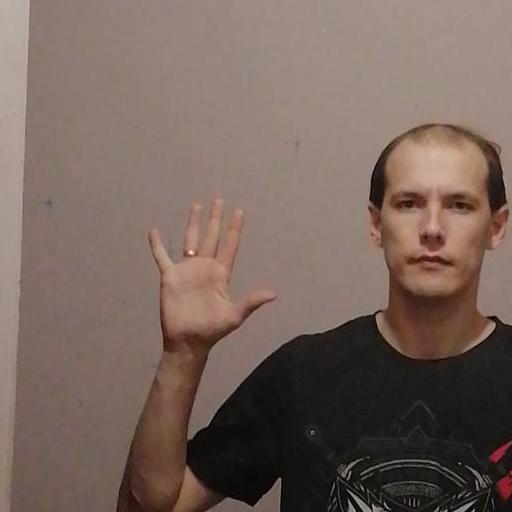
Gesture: palm